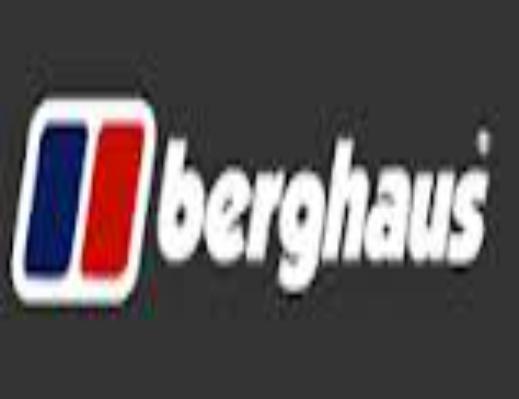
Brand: Berghaus
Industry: Clothes